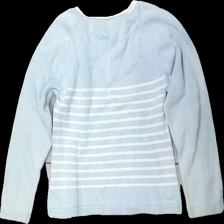
View: back
Type: Sweater
Category: Ladies
Brand: Not in the list
Brand text on label: blue willis?
Colors: Blue, White
Material: 100% cotton
Pattern: Striped
Cut: Regular
Season: All
Stains: Major
Damage location: top right
Price range: <50
Recommended usage: Export
Description: randig tjocktröja, missfärgad över hela
Comment: missfärgad